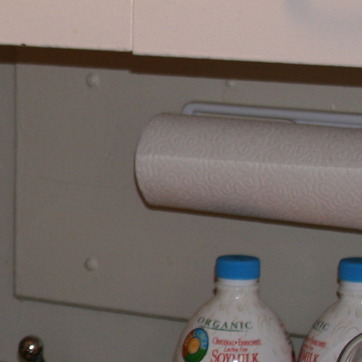
Material: paper